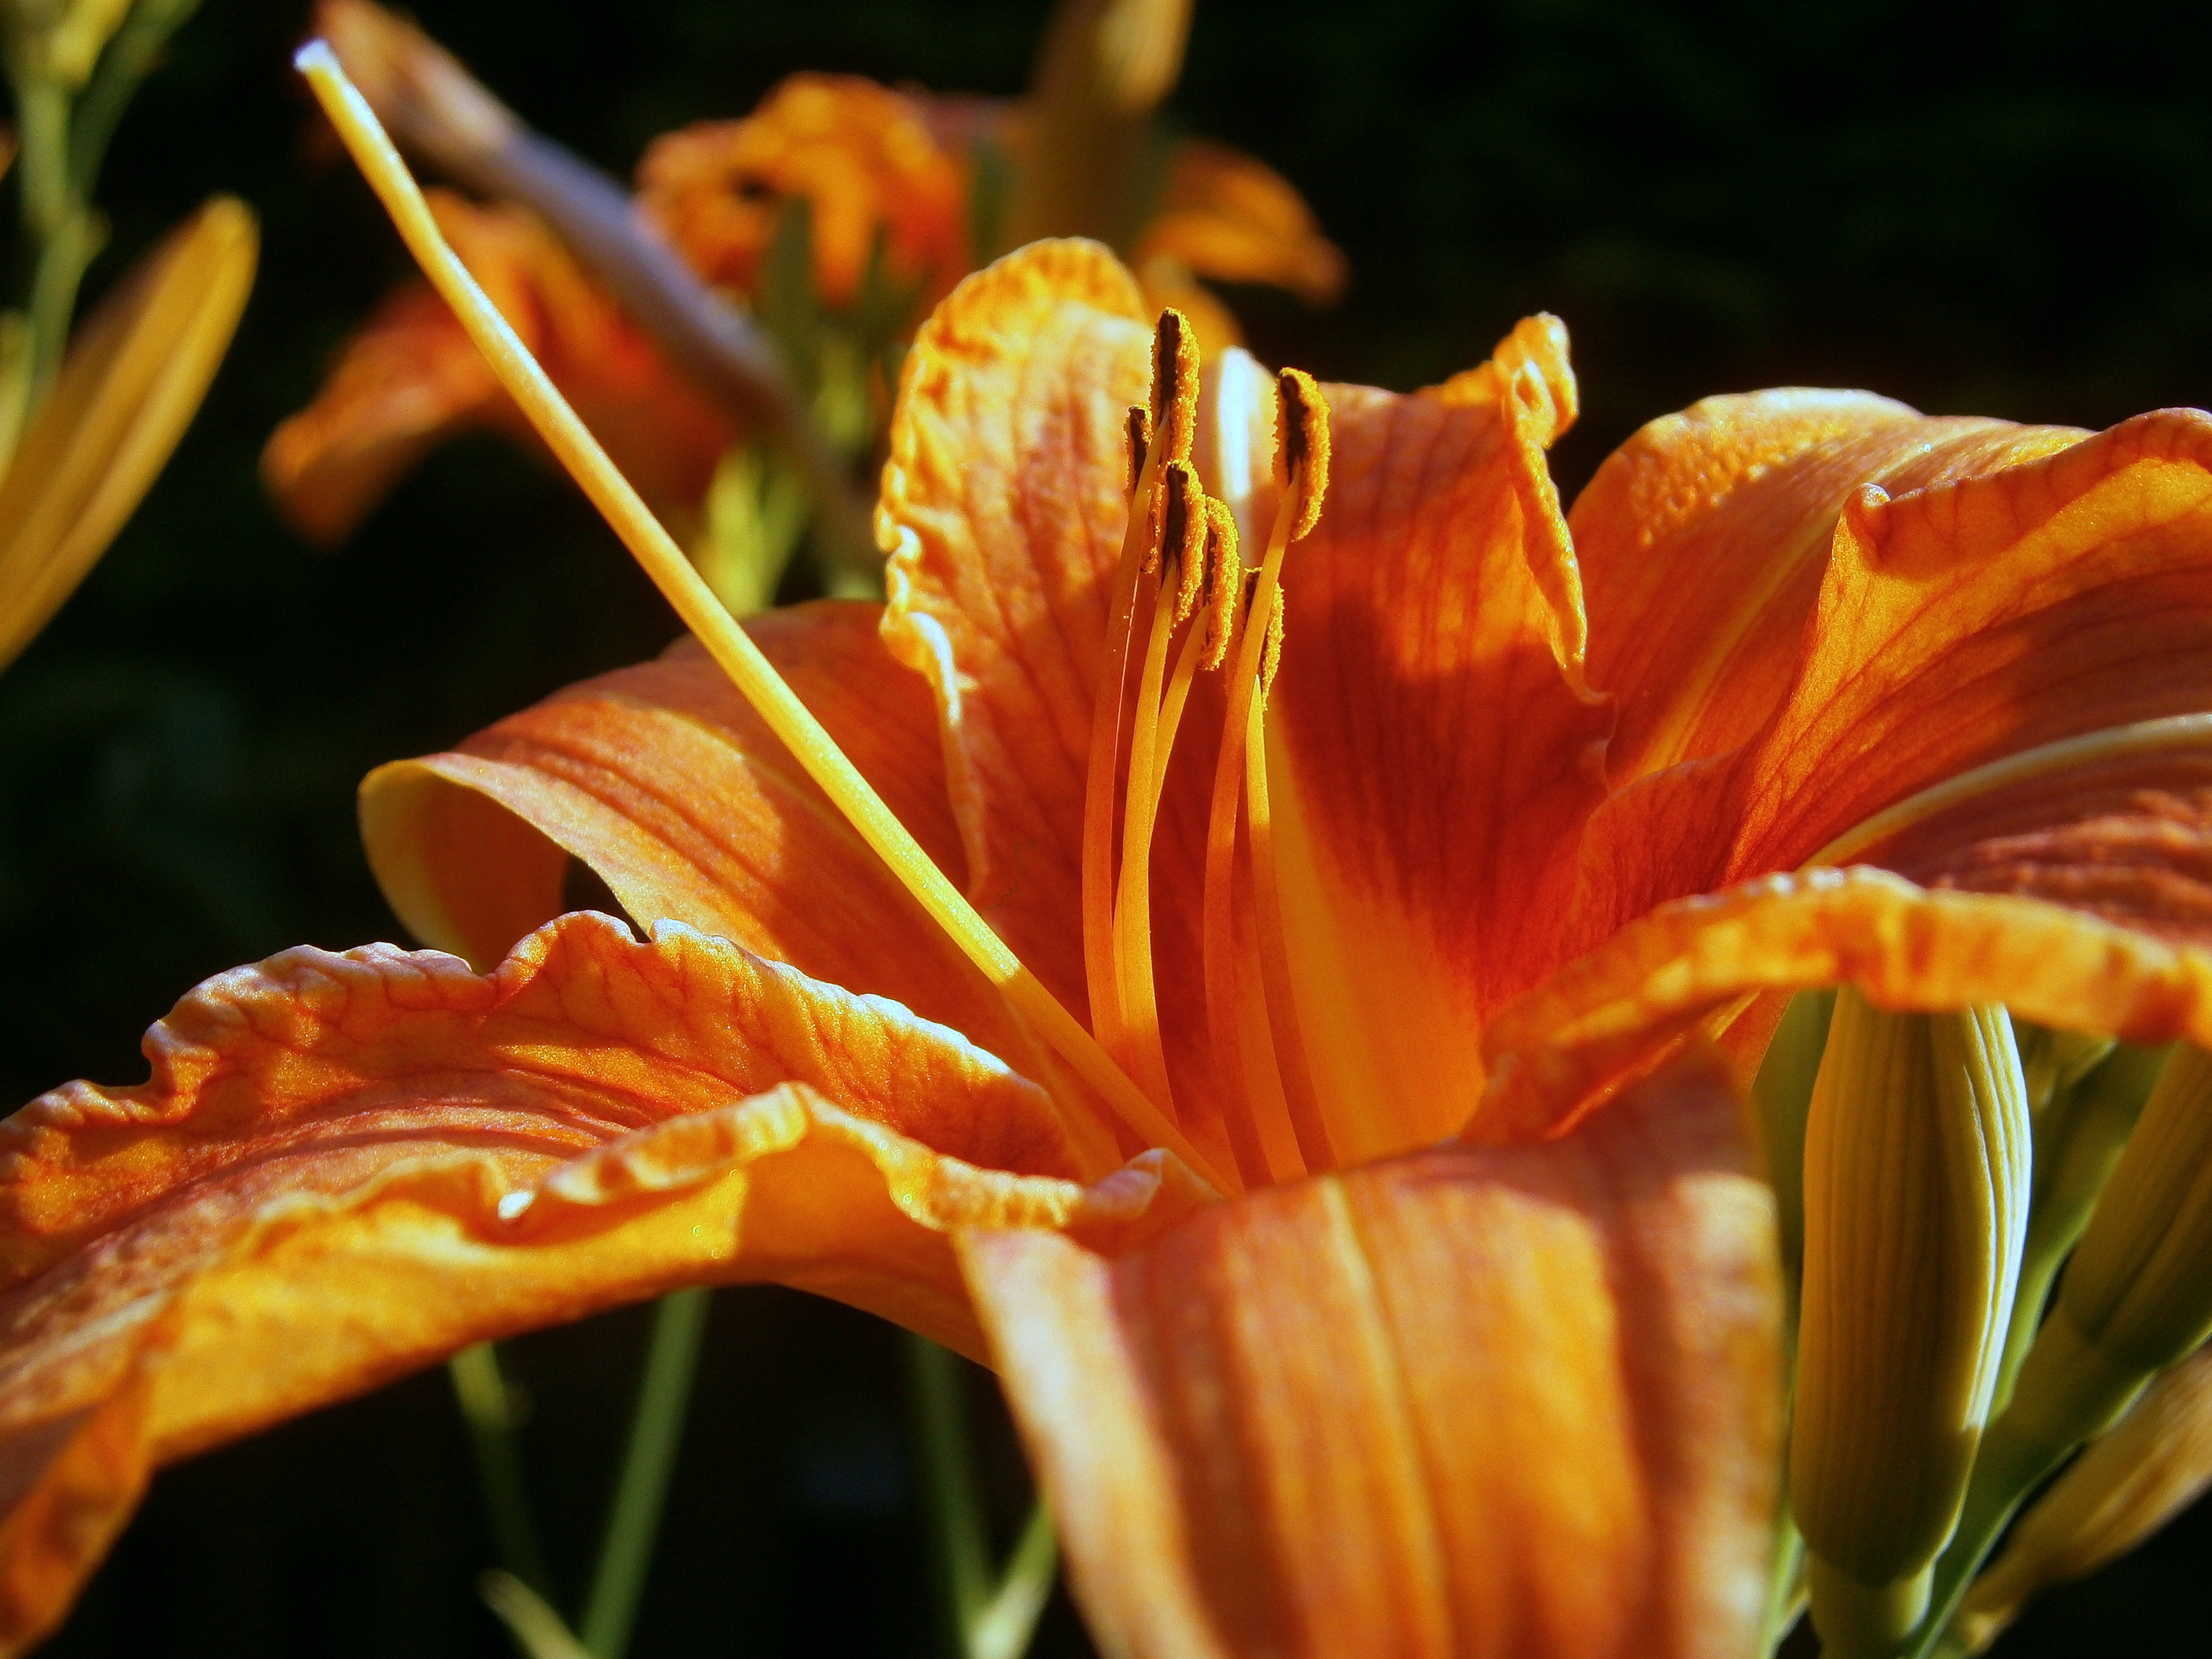
nature, blossom, structure, plant, leaf, flower, petal, bloom, orange, macro, autumn, botany, yellow, garden, close, flora, flowers, close up, bright, pistil, lilies, beautiful, lily, liliaceae, bud, flower garden, tender, lilium, filigree, daylily, macro photography, ornamental plant, garden plant, flowering plant, lily family, orange lily, plant stem, land plant